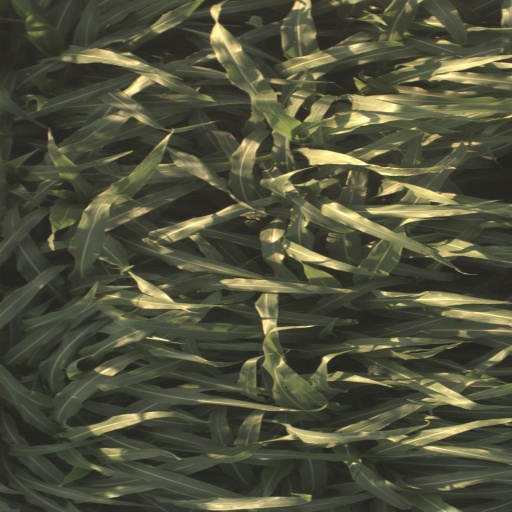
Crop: sorghum